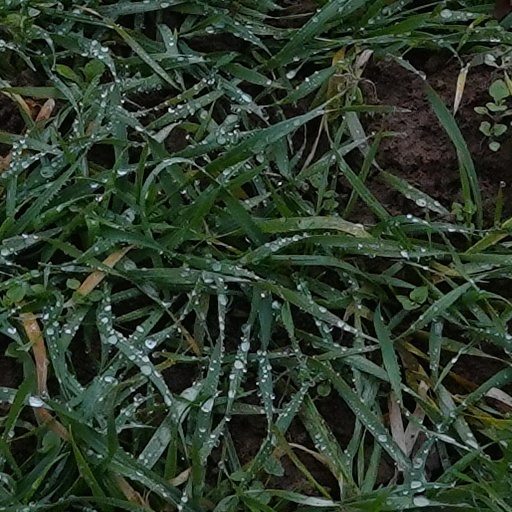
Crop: wheat